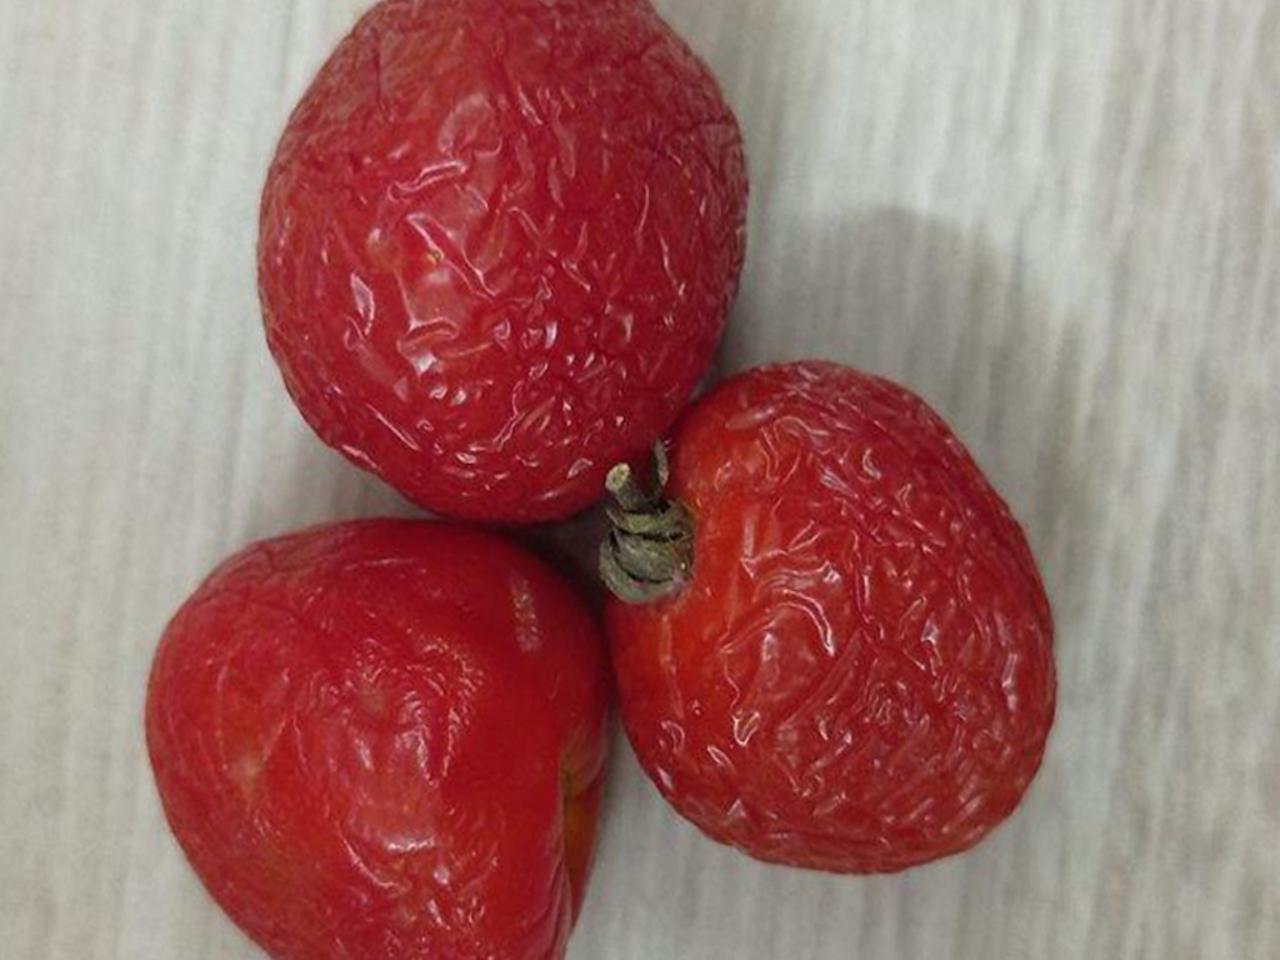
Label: Rotten